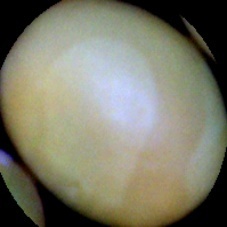
Label: Immature